Rémy Martin

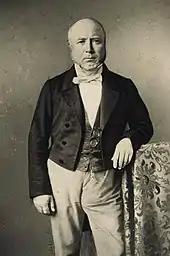
Paul-Emile Rémy Martin

The name Rémy Martin comes from the company founder, born in 1695 near Rouillac in southwestern France. A vintner by trade, in 1724 he created a cognac trading house. On his death in 1773, the business passed to his grandson, also named Rémy. In 1841, Paul-Emile-Rémy Martin assumed control and oversaw great growth. He added a logo to the bottles and cases; a centaur after Sagittarius, Martin's own zodiac sign. The Rémy Martin logo continues; in China it's réntóumă (人头马), literally "man-headed horse".